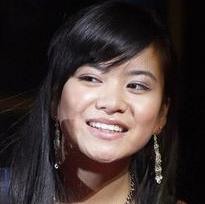
Age: 17